Answer in natural language. Considering the relative positions, is framed monochromatic wall decor painting to the left or right of bluegrey rectangular table? Choose between the following options: left or right
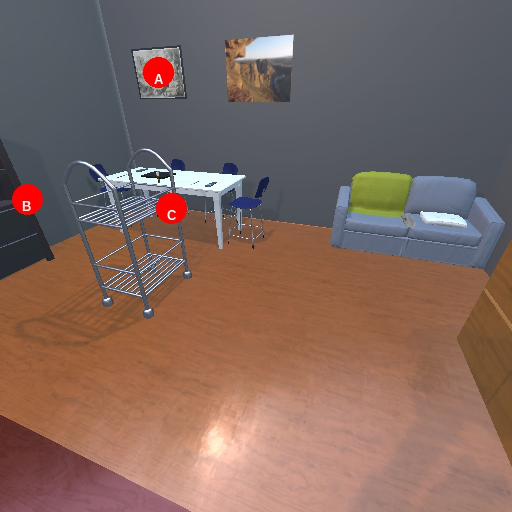
<answer>left</answer>